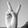
ASL letter: V